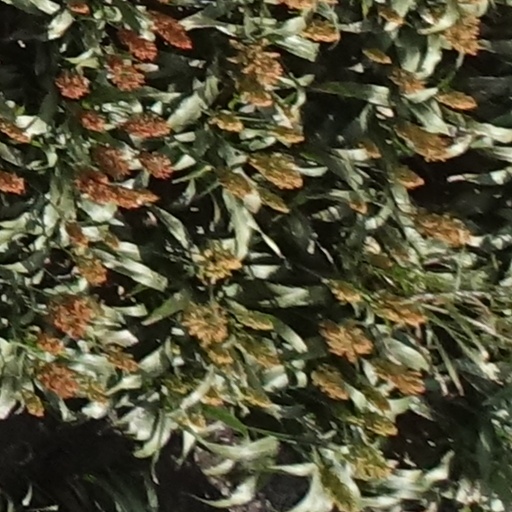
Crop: sorghum